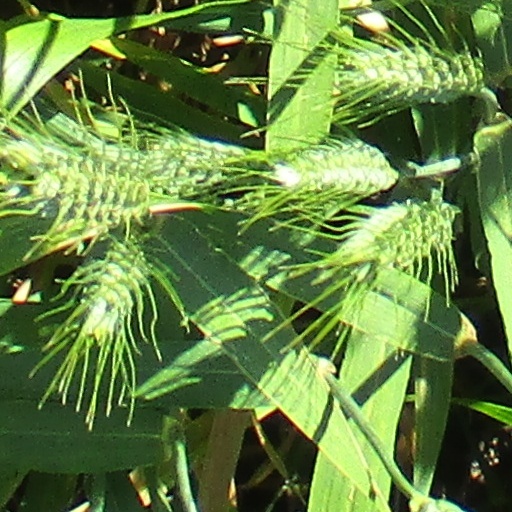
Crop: wheat